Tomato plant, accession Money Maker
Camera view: tilt-top (135 deg); turntable rotation: 180 degrees
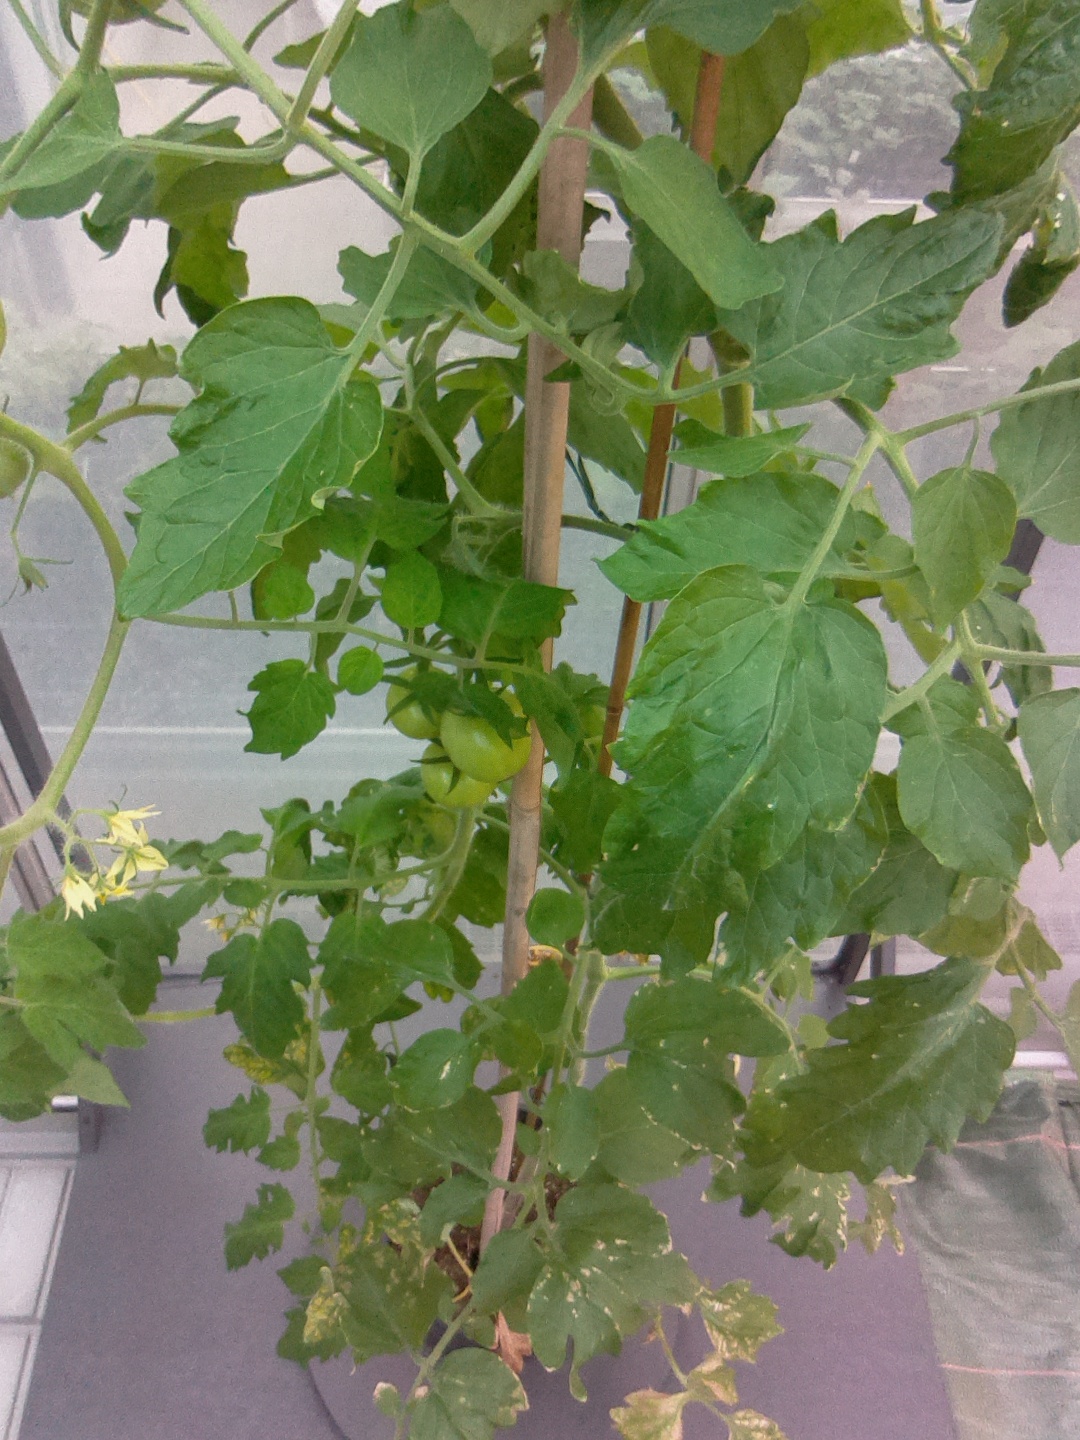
BBCH growth stage 74: 40%-50% of final fruit size